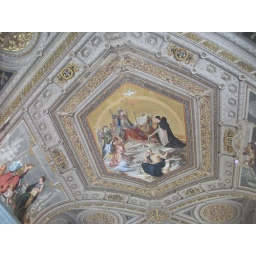
Glorious golden sky over saint - St. Peter's